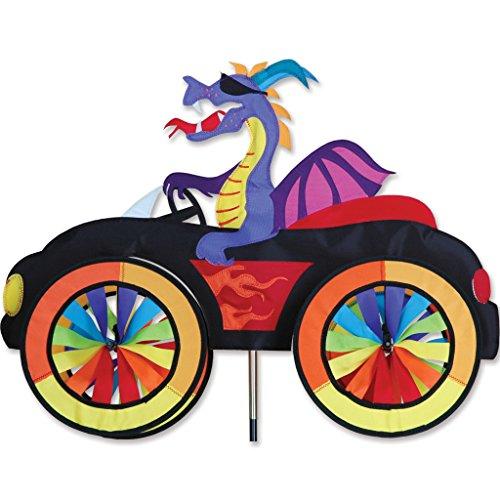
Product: Premier 26759 Car Spinner, Dragon, 25 by 19-Inch
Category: Toys & Games | Sports & Outdoor Play | Kites & Wind Spinners | Wind Spinners
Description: Available in dragon theme.
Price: $57.95